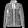
Label: Coat